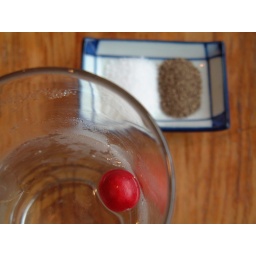
this small restaurant called 'goldfish' served plain water with a cute cherry in them.